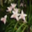
Label: orchid